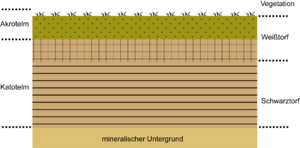
On appelle tourbière ombrotrophe, ou tourbière haute, une zone humide acide et pauvre en minéraux, où flore et faune se sont adaptées à ces conditions extrêmes. Au contraire des marécages ou des tourbières minérotrophes, les tourbières ombrotrophes sont alimentées exclusivement par les précipitations, le brouillard et la fonte des neiges, ainsi que par les sels minéraux transportés par le vent : en cela, elles représentent un type de zone humide spécifique sur le plan hydrologique, écologique et génétique, dont les mousses, accumulées et régénérées au fil des siècles et des millénaires, jouent un rôle essentiel dans la formation de la tourbe.